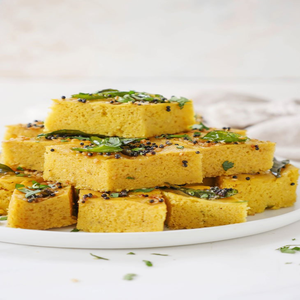
Dish: dhokla